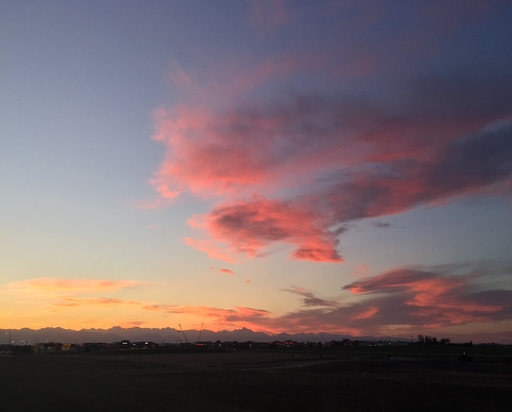
sunset over the front range